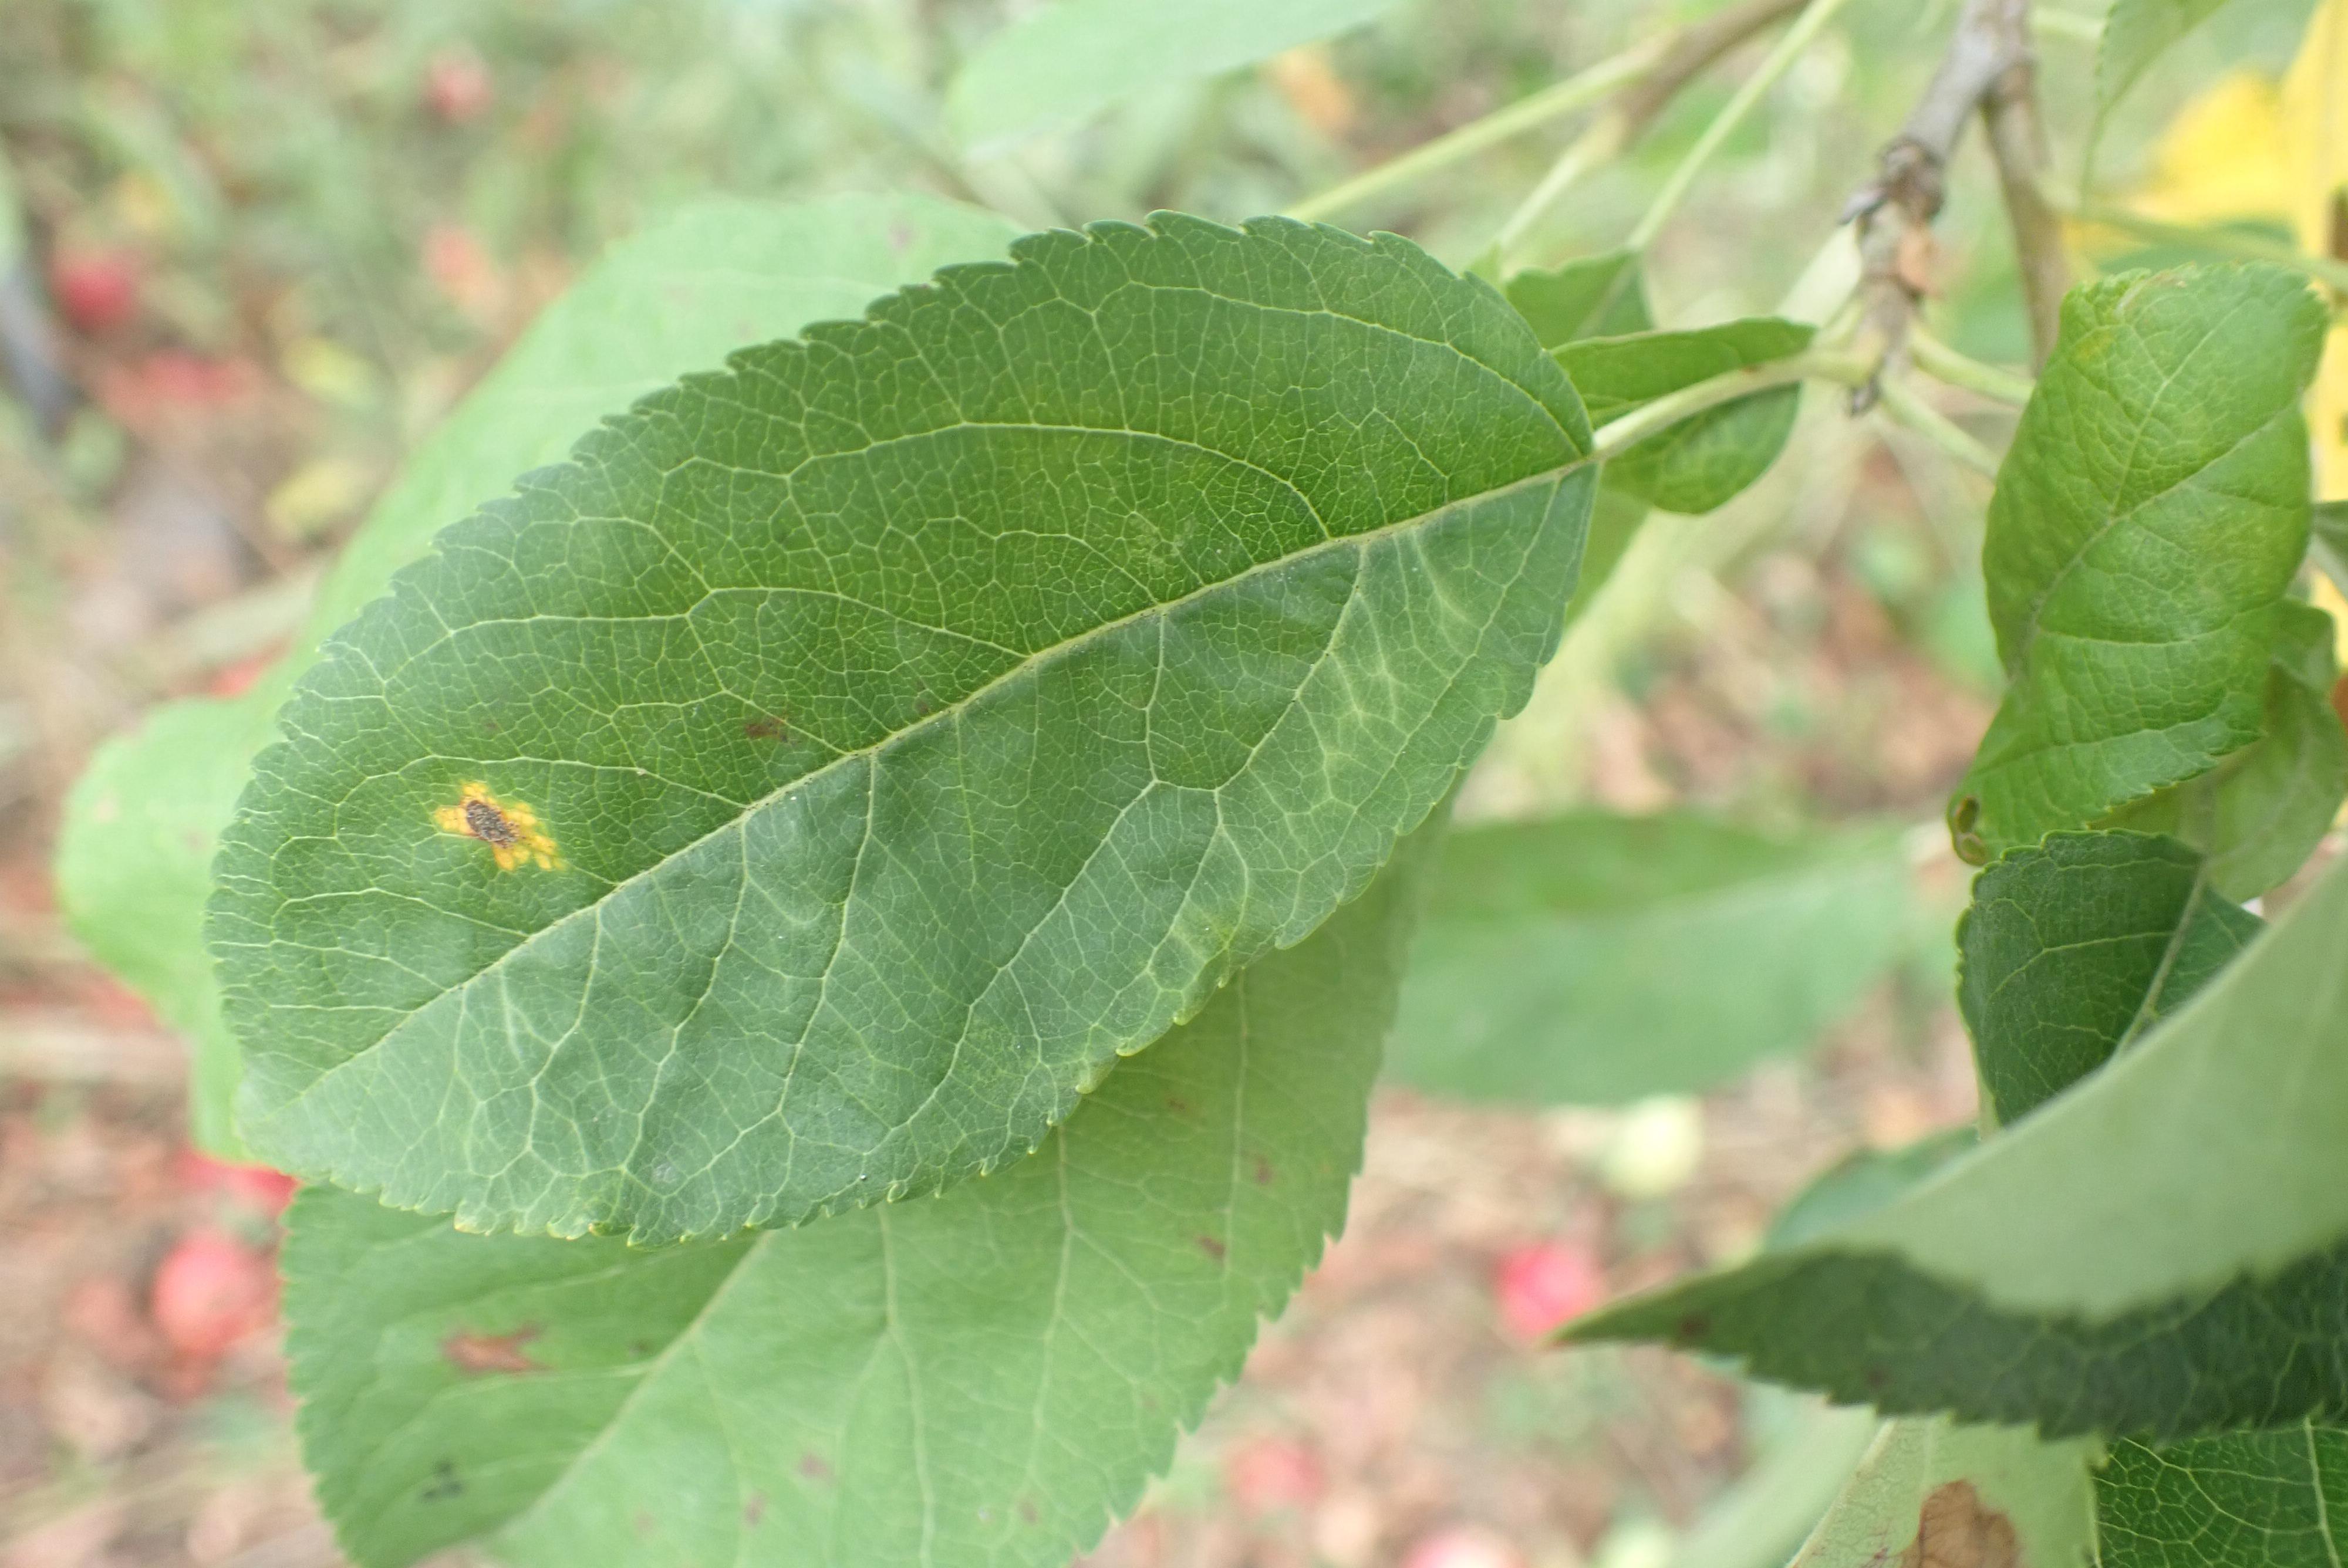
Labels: rust